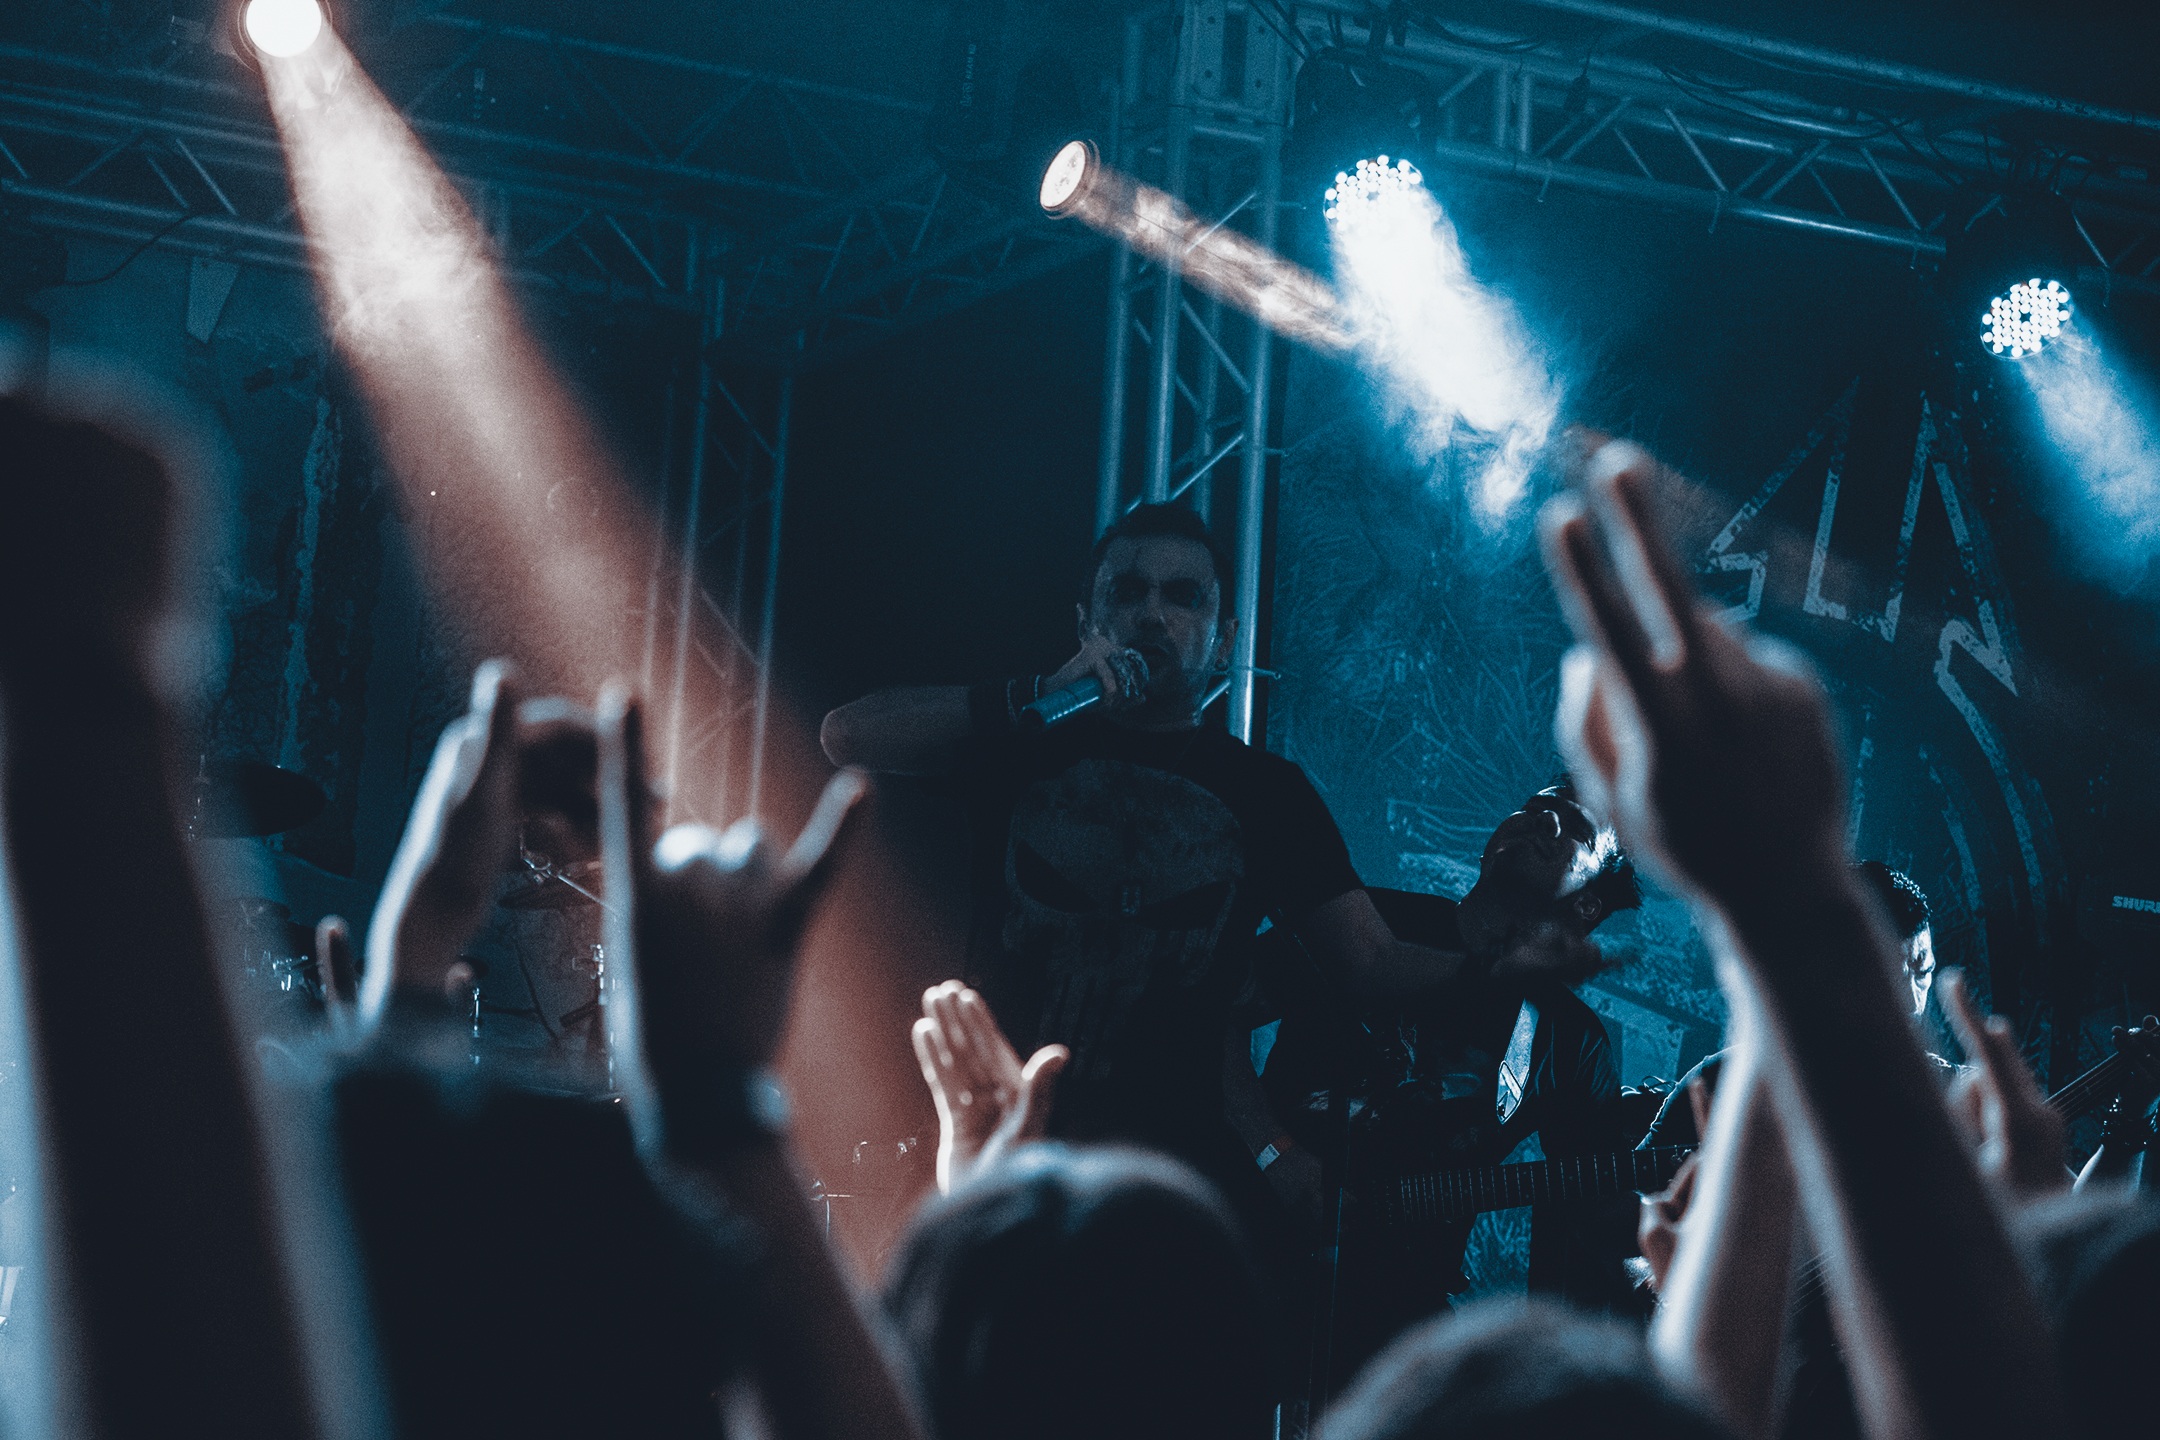
rock, music, light, guitar, crowd, concert, band, audience, show, microphone, artist, musician, black, lighting, stage, corner, performance, sound, guitarist, entertainment, feeling, costumes, performing arts, rock concert, hostile